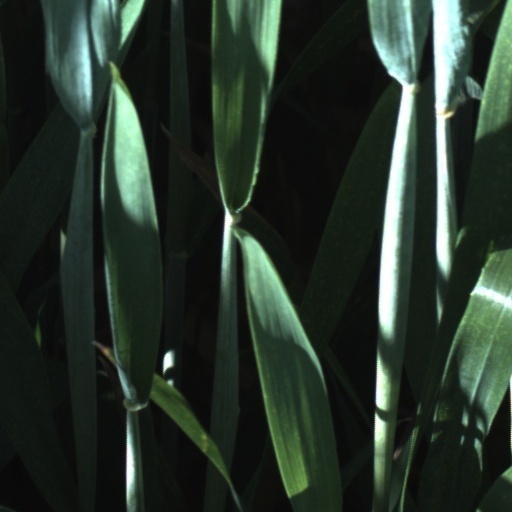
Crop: wheat